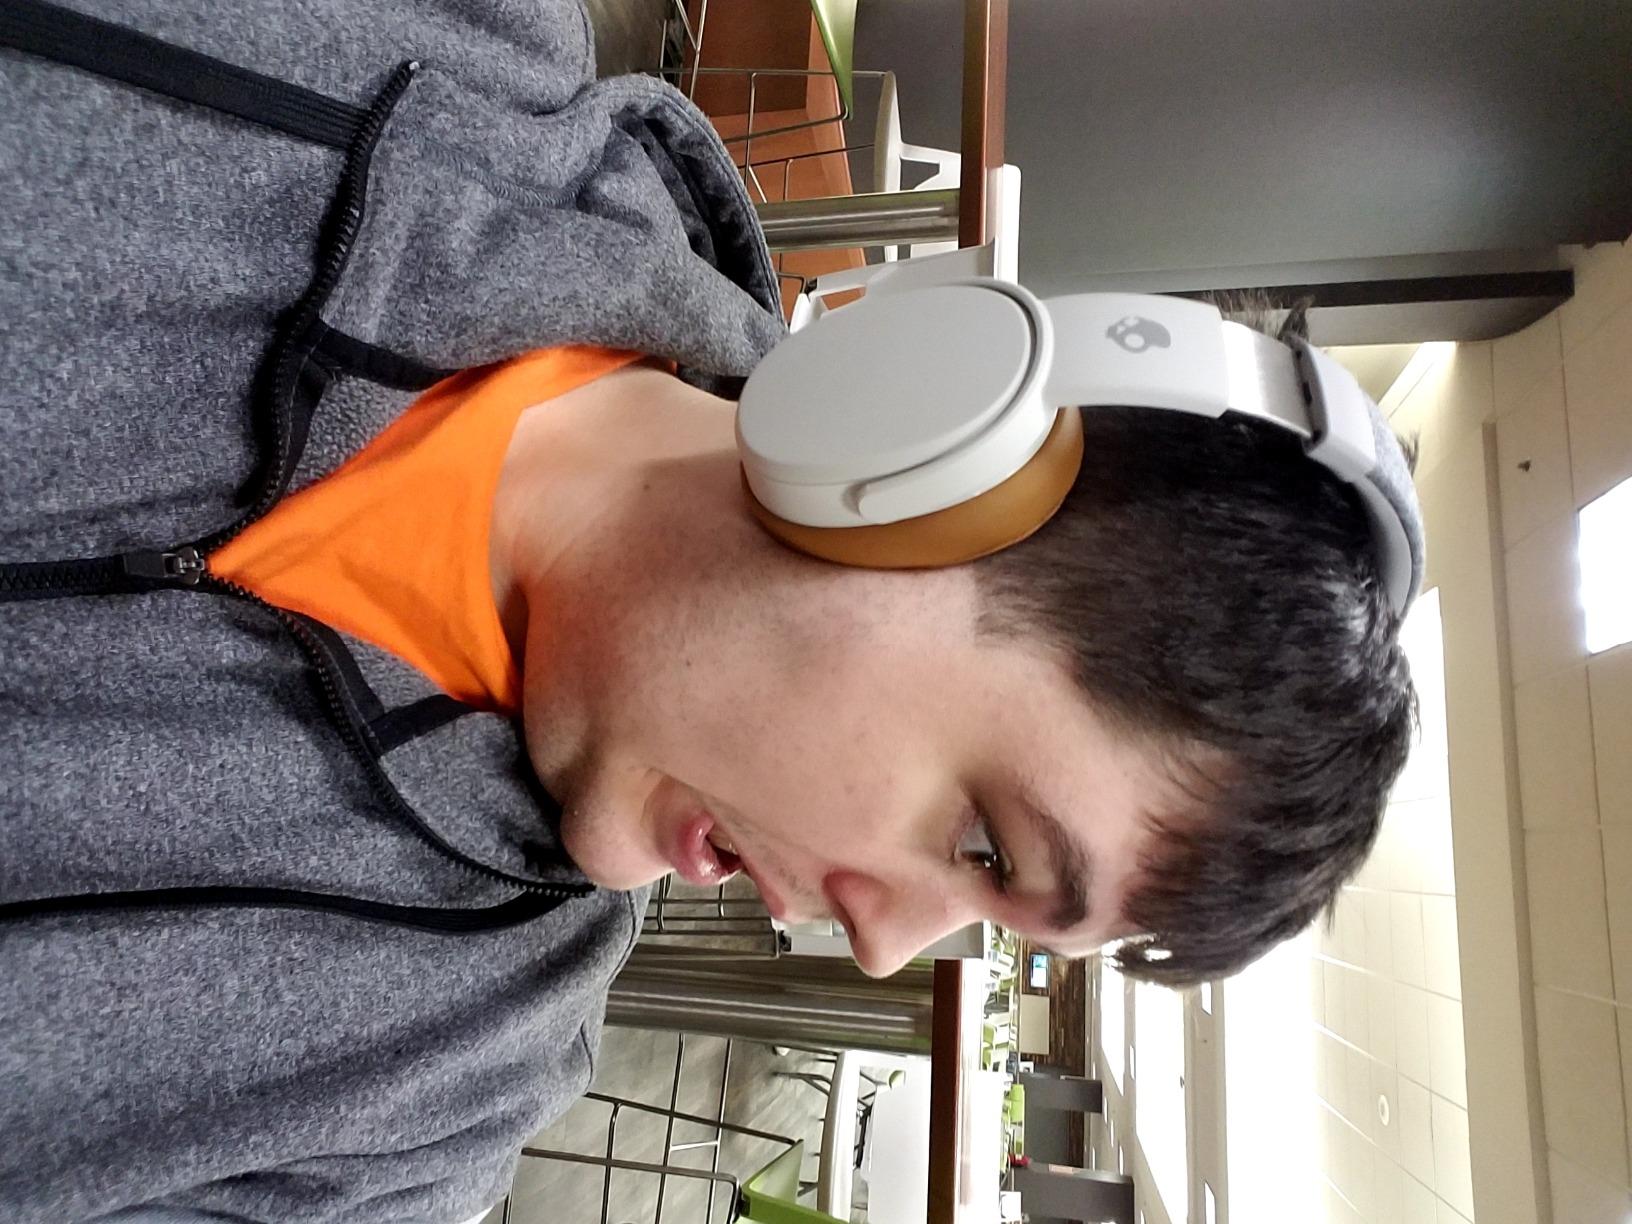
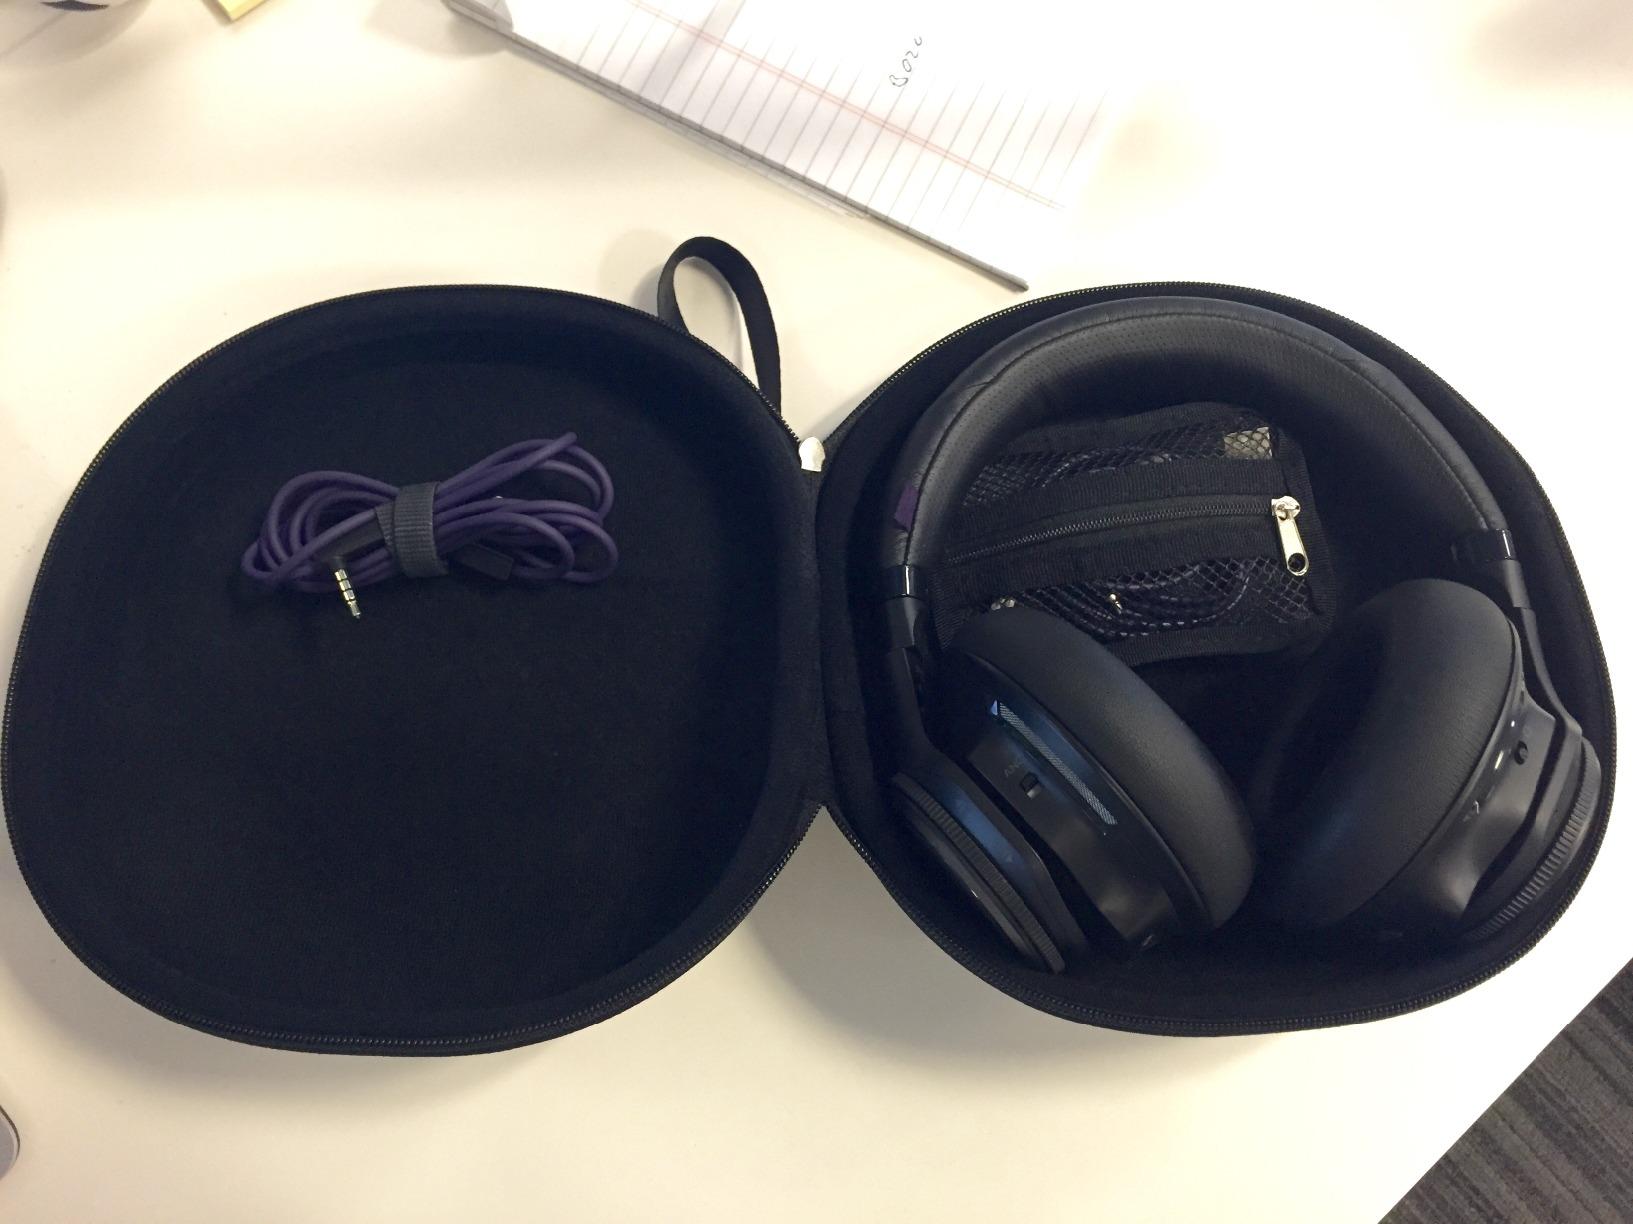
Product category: headphones
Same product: no